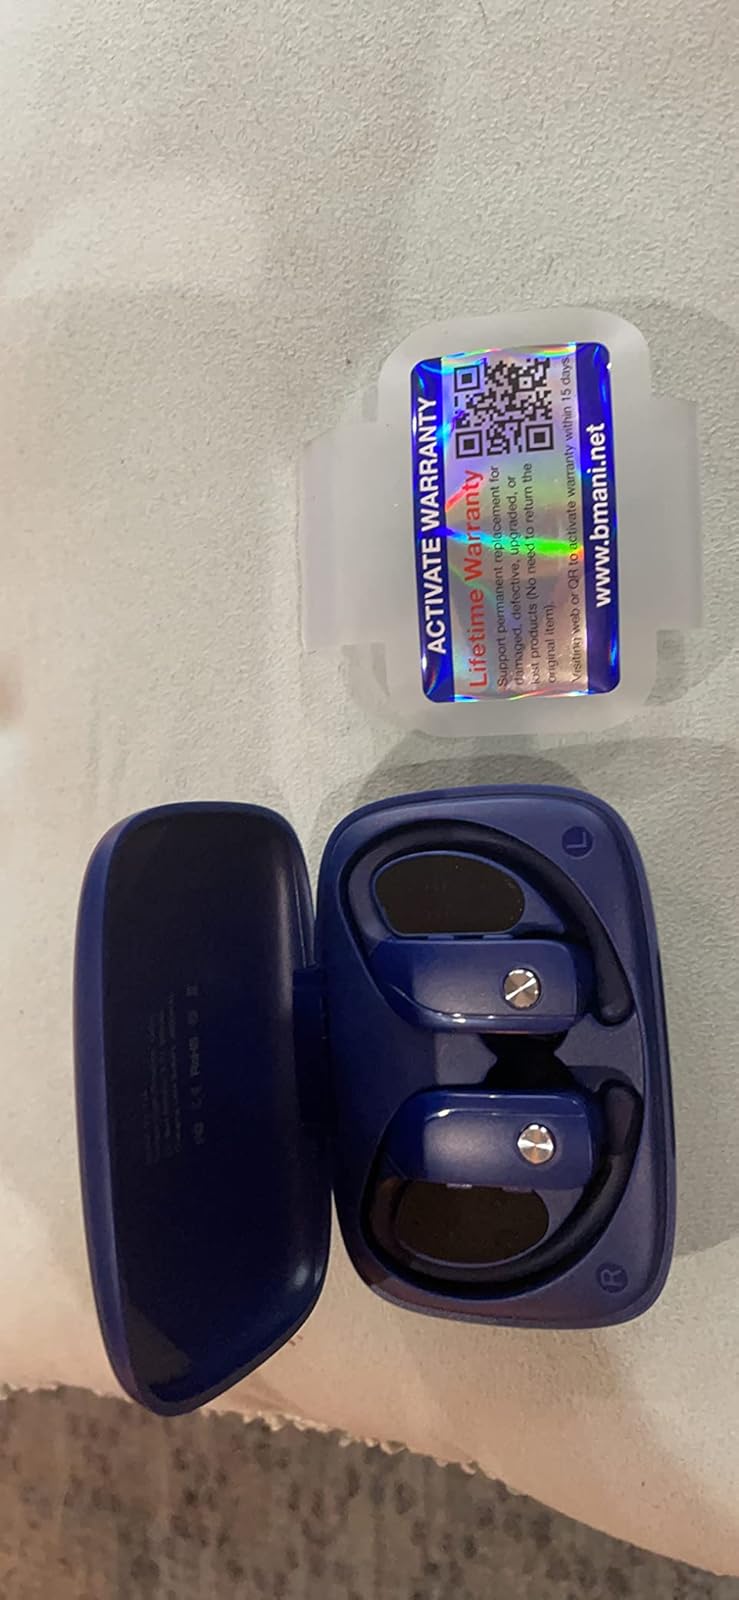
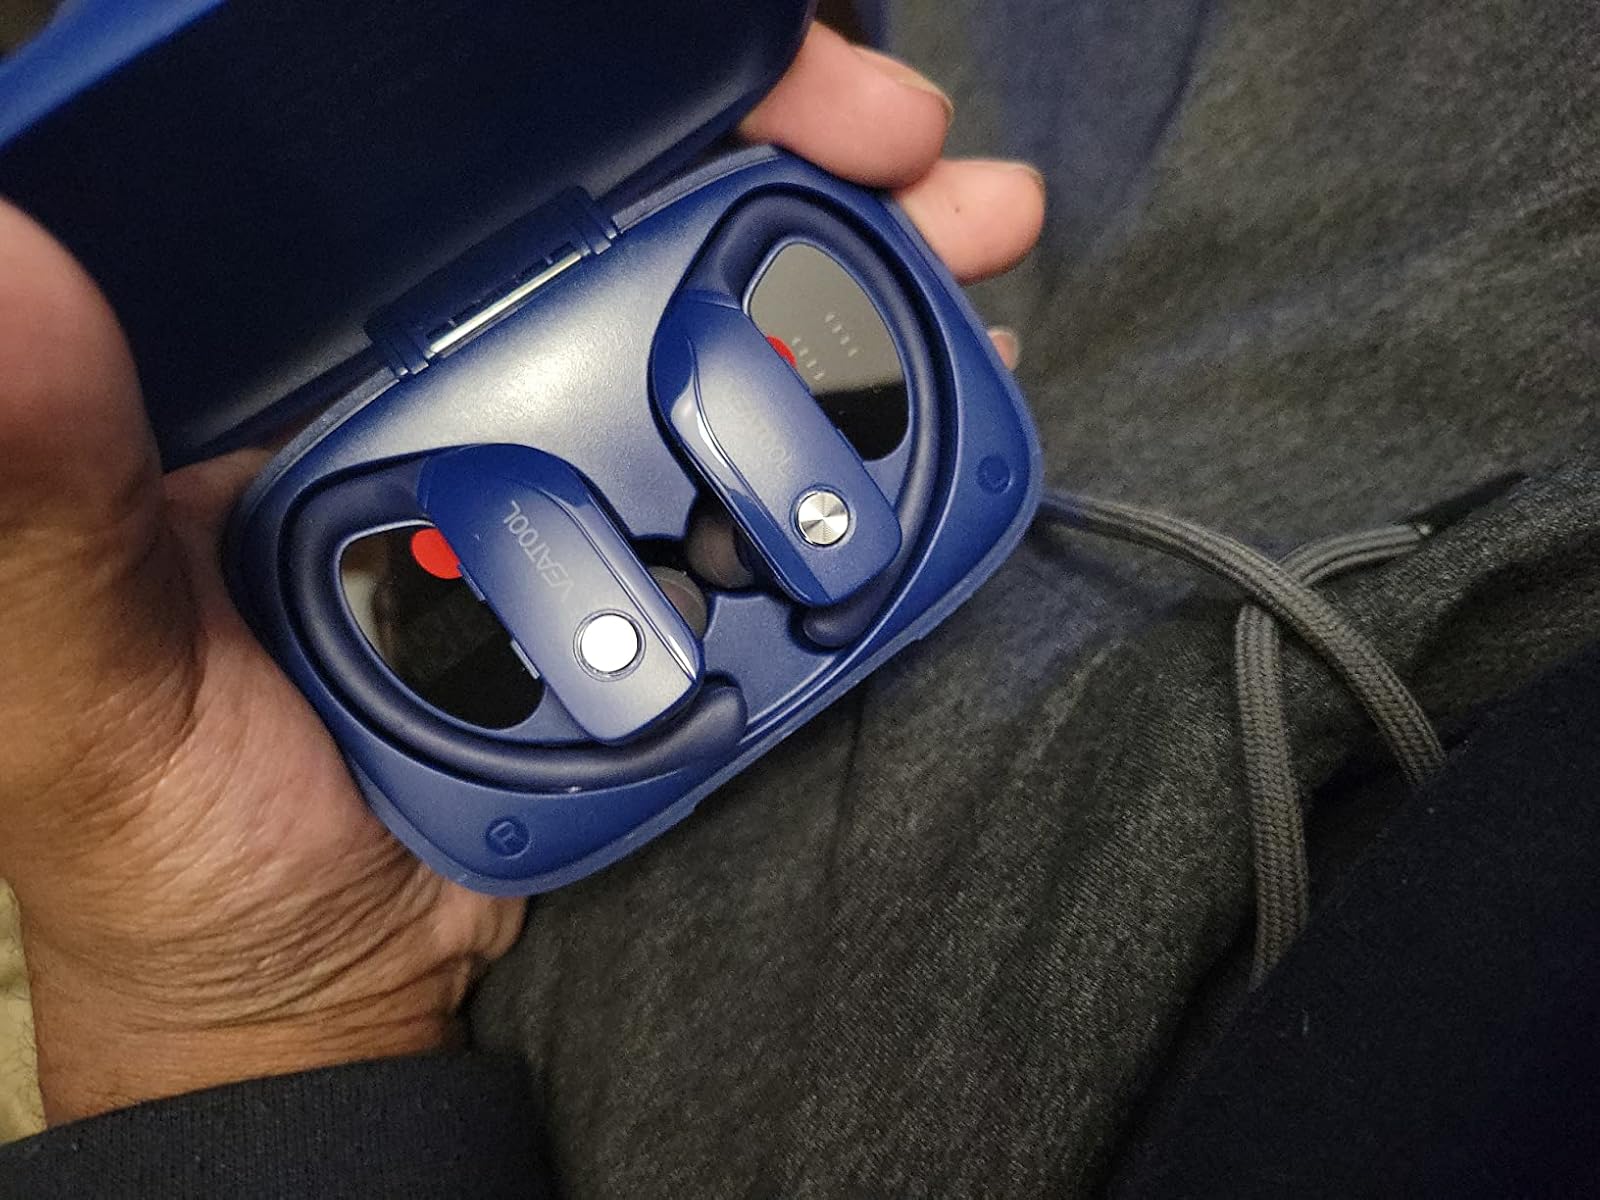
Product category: earbuds
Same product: yes